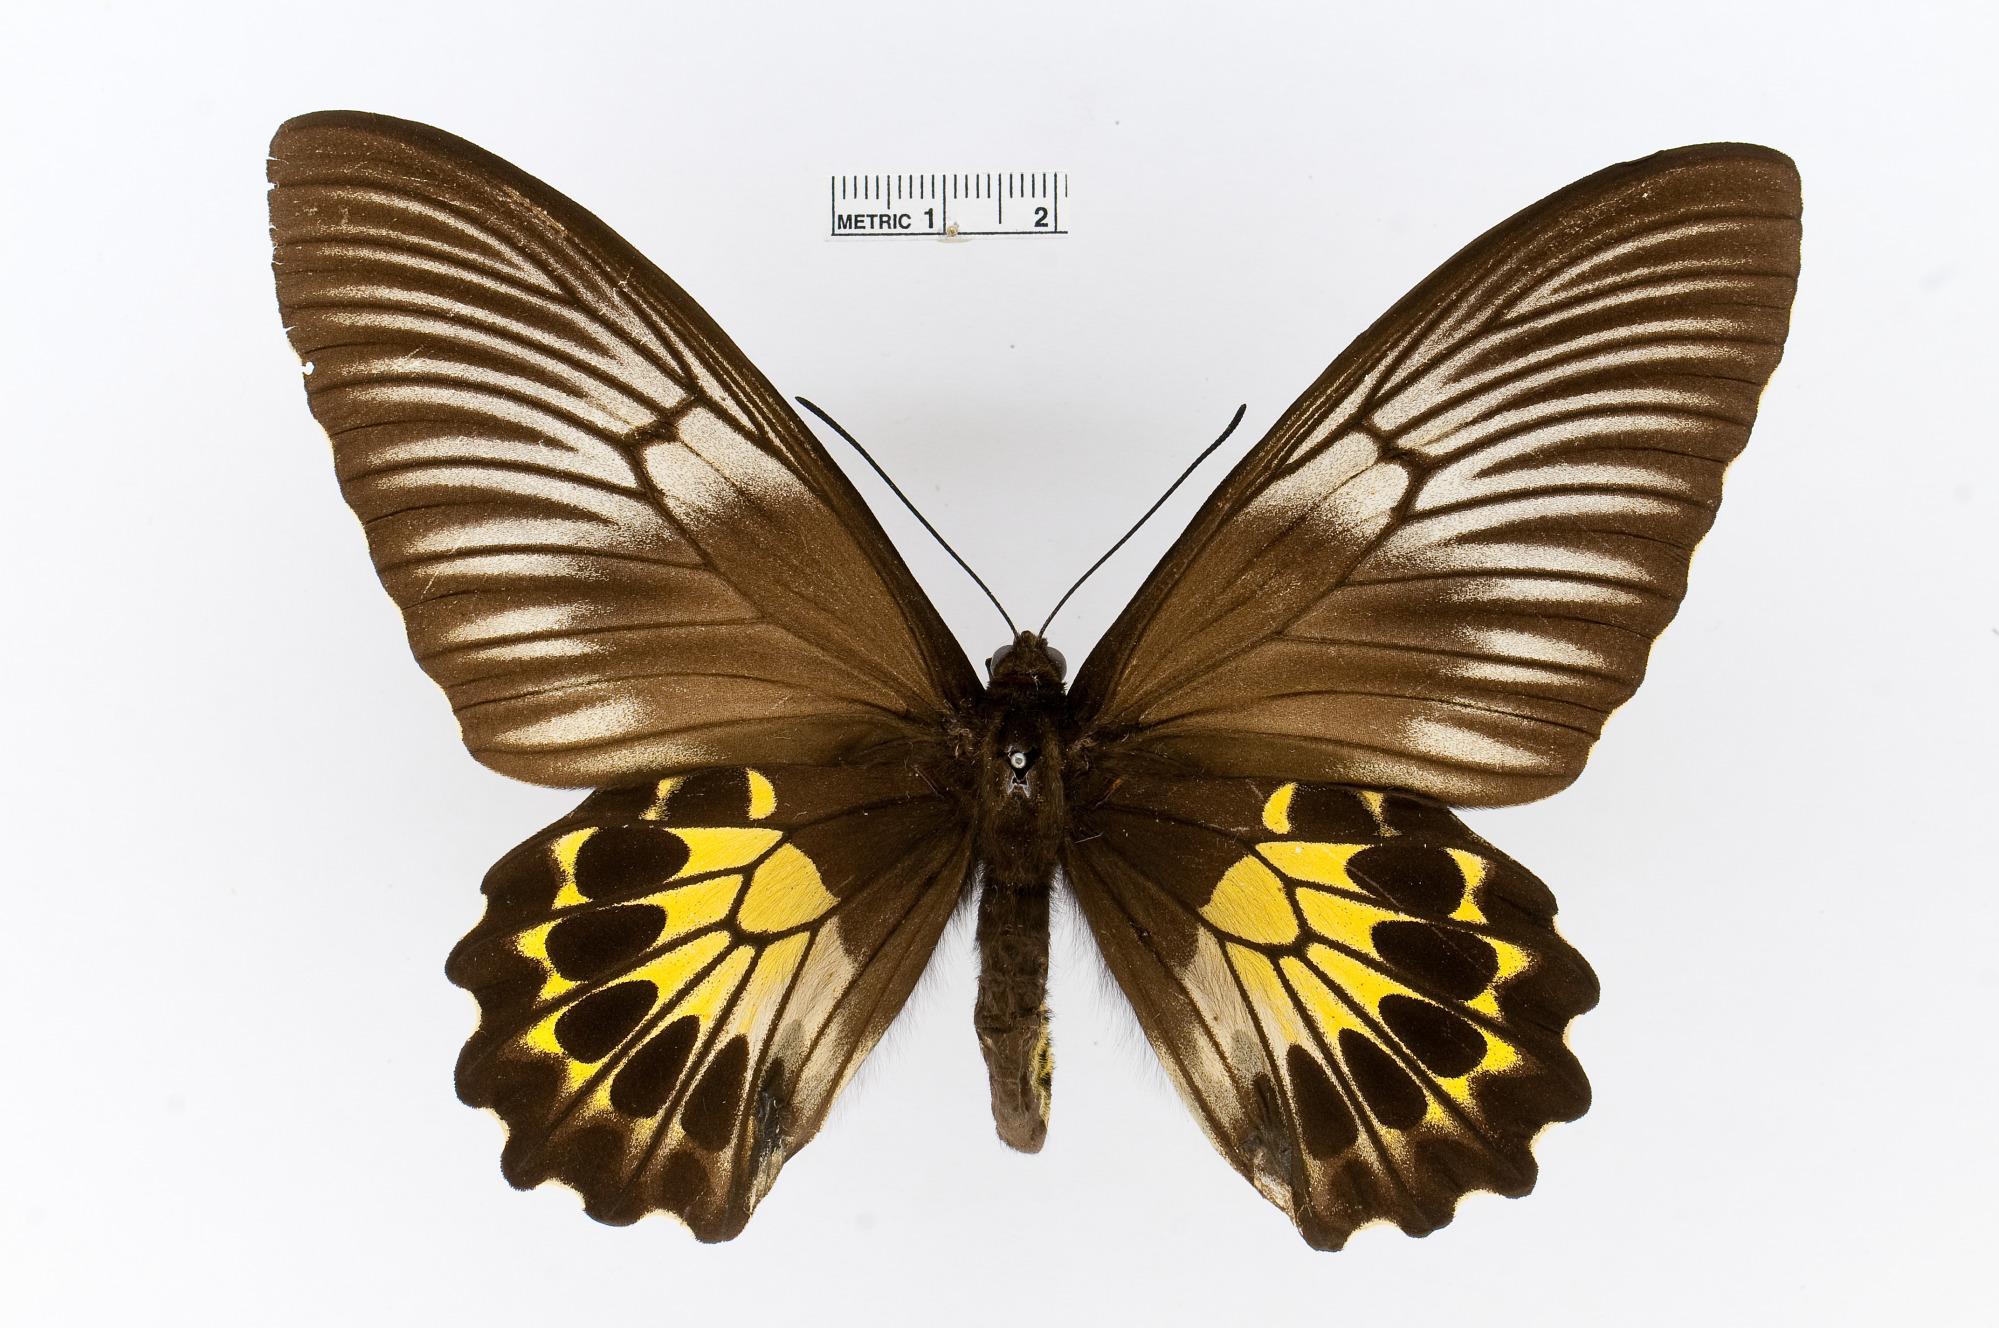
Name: Troides vandepolli
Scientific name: Troides vandepolli
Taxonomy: Animalia, Arthropoda, Insecta, Lepidoptera, Papilionidae, Papilioninae